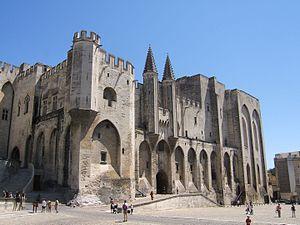
Entrée principale du Palais des Papes d'Avignon, en France.